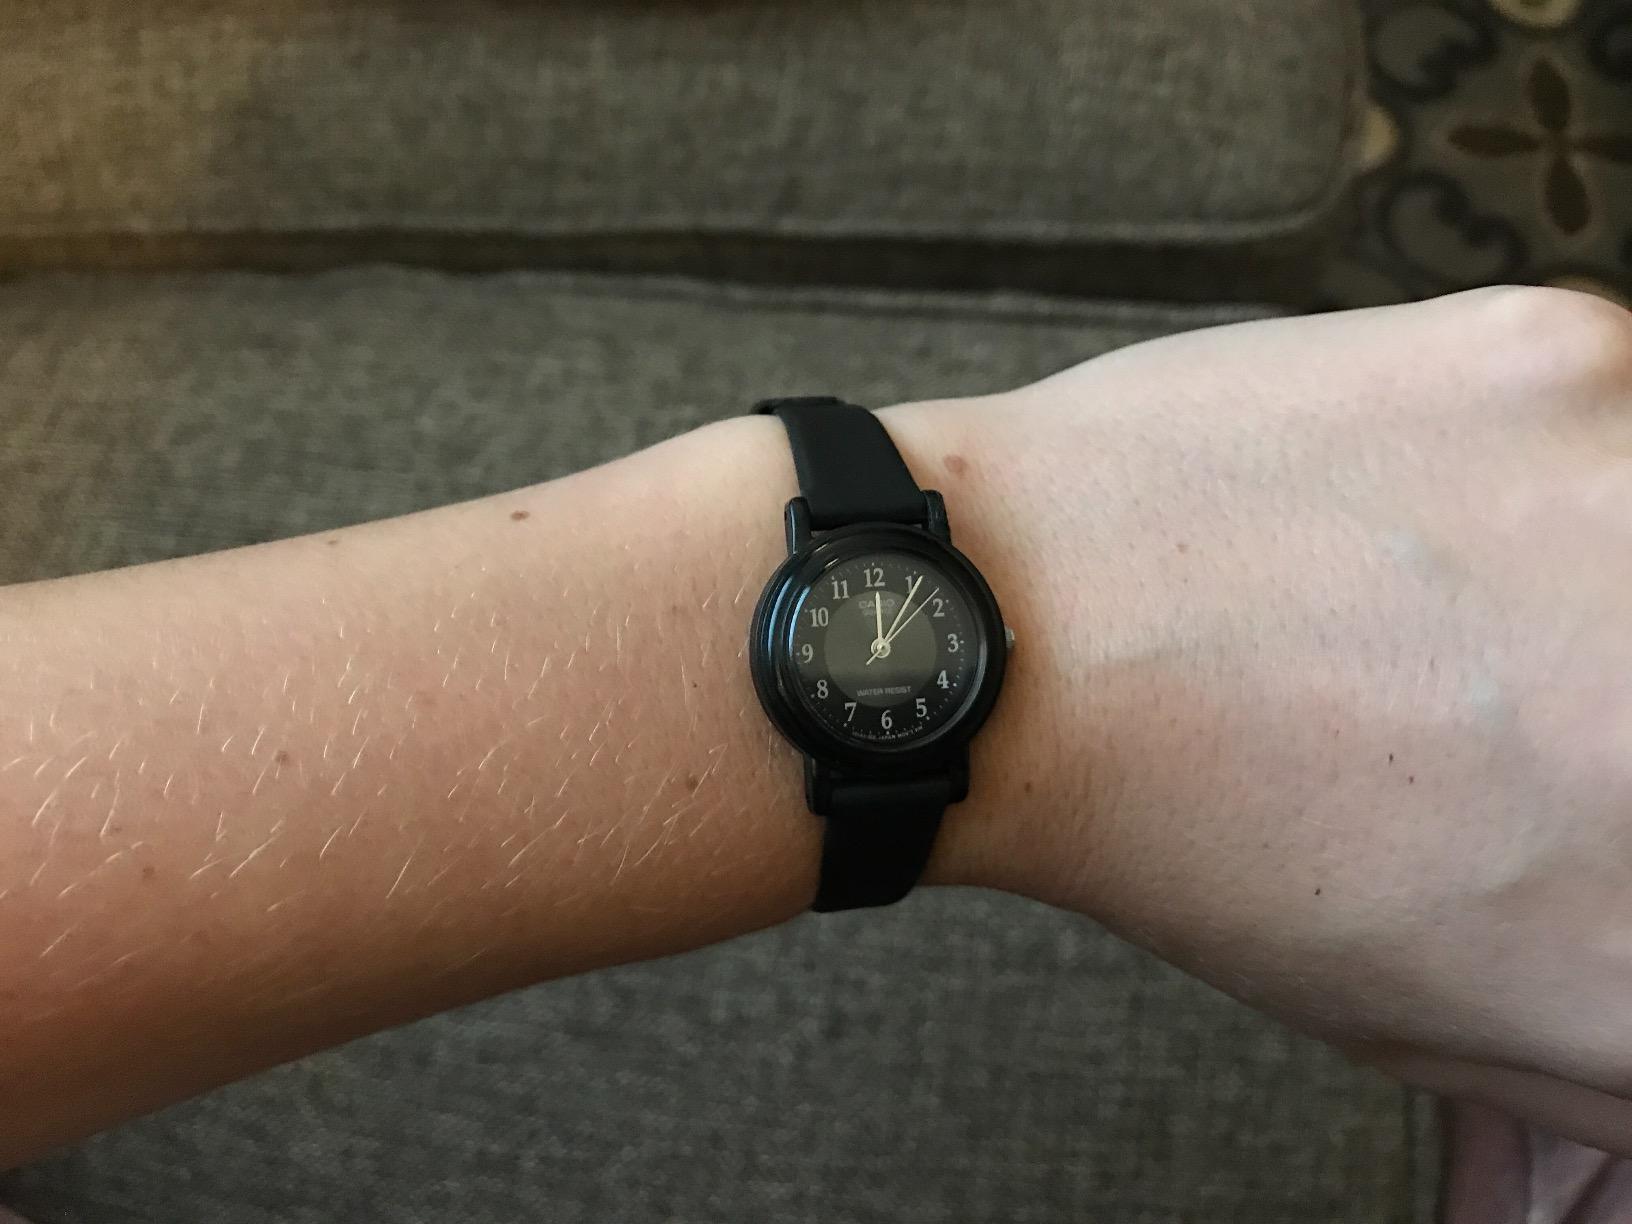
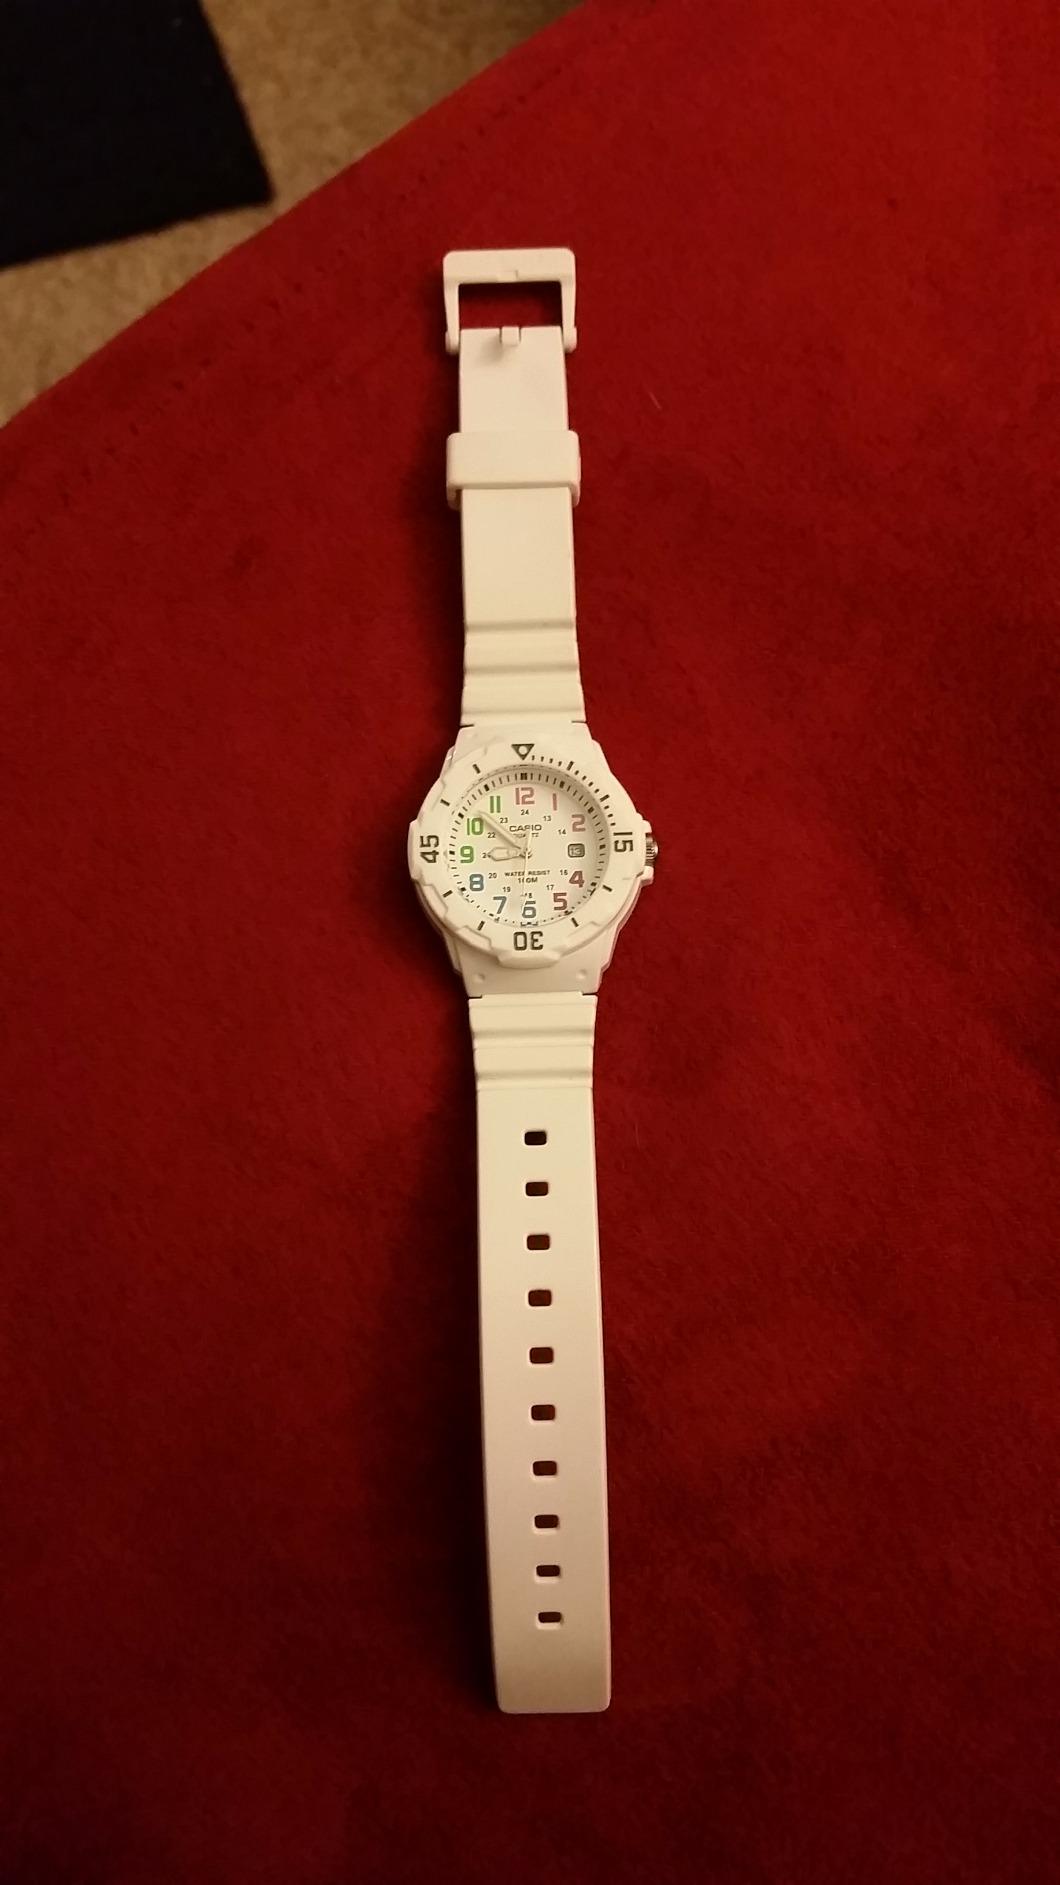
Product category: accessories_watch
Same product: no